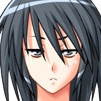
Portrait style: Anime Portrait